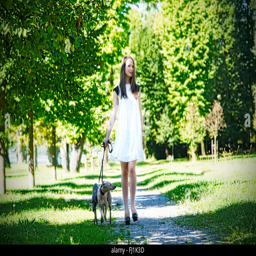
young attractive girl dressed elegantly walking with greyhounds in the park